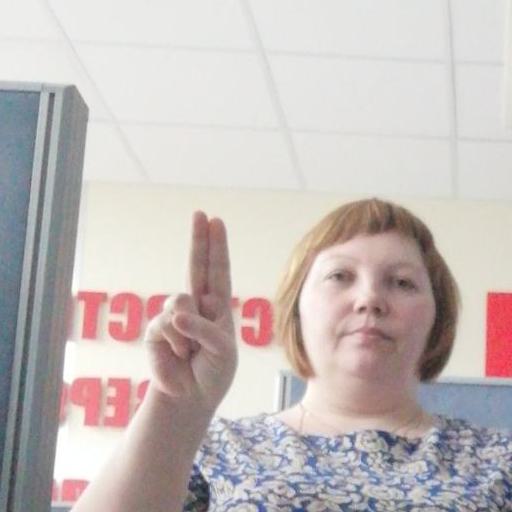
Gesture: two_up